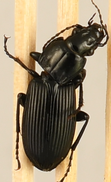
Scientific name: Pterostichus melanarius melanarius
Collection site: Steigerwaldt-Chequamegon NEON (STEI), plot STEI_005